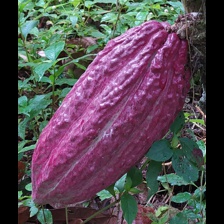
Label: sana